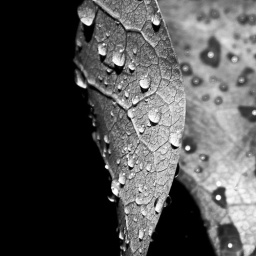
Leaves in black and white - Dark